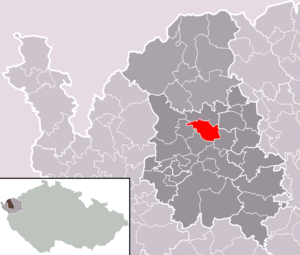
Lomnice est une commune du district de Sokolov, dans la région de Karlovy Vary, en République tchèque. Sa population s'élevait à 1 313 habitants en 2018.